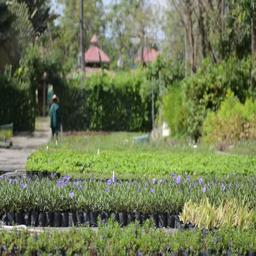
worker are watering tree in the garden